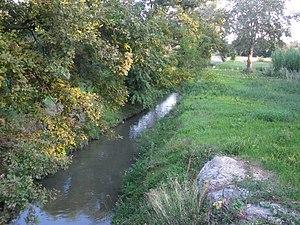
Canal du Crillon, Vaucluse, France
Montfavet est une ancienne commune du Vaucluse fondée en 1612 autour de son église fortifiée construite en 1343.